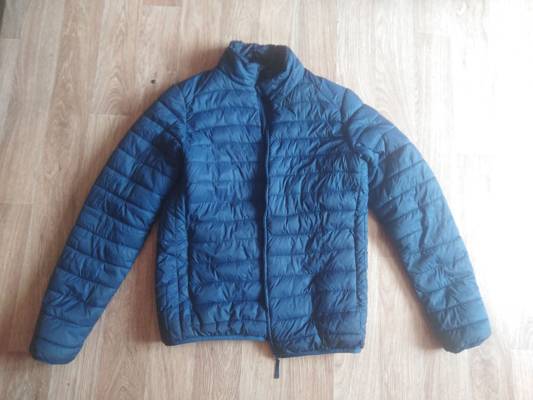
Waste category: clothes